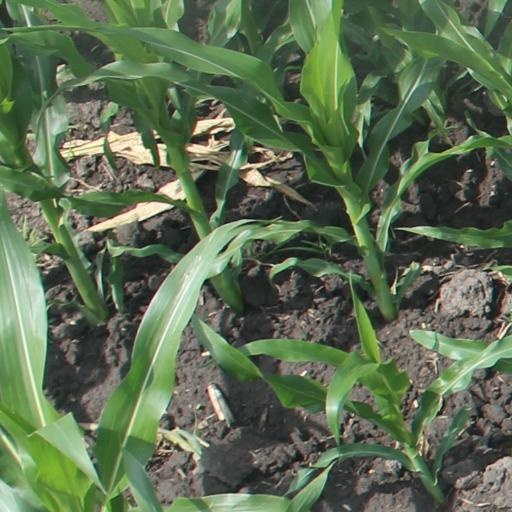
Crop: maize; corn